Fuel tank

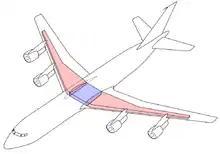
Layout of a modern airliner's main fuel tanks

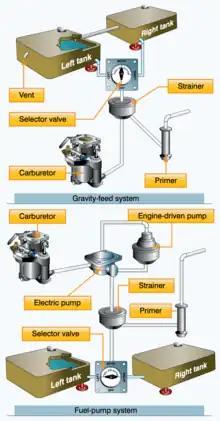
Two ways an aircraft's engine may receive fuel—the gravity-feed system, where no fuel pump is required other than a primer, and the fuel-pump system.

Fuel tanks have been implicated in aviation disasters, being the cause of the accident or worsening it (fuel tank explosion). For example: